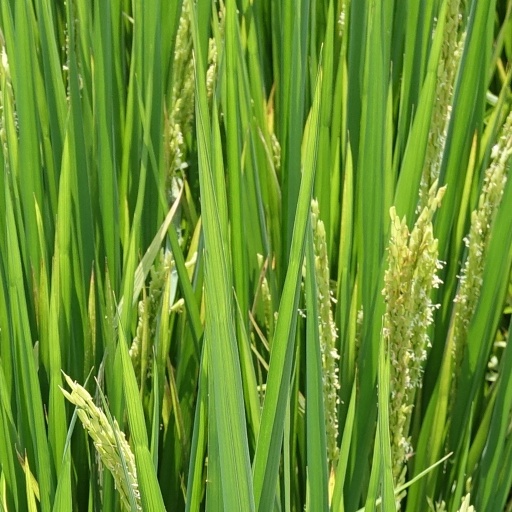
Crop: rice